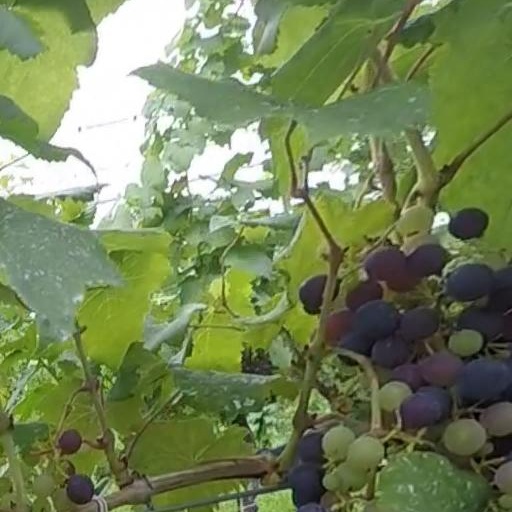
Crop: grape